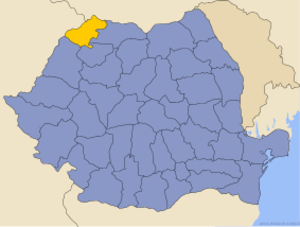
Satu Mare (distrikt)
Administrative map of Rumænien with Satu Mare highlighted
Satu Mare er et distrikt i Transsylvanien i Rumænien med 367.281 indbyggere. Hovedstad er byen Satu Mare.